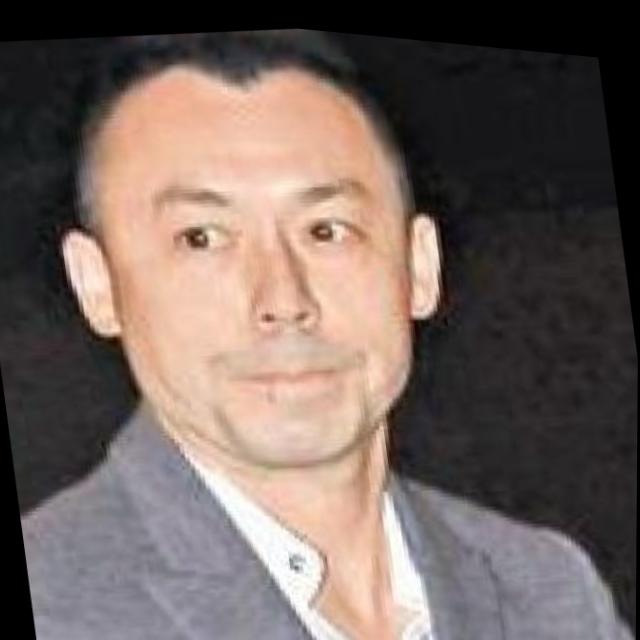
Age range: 45-64